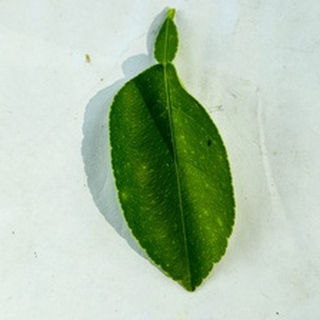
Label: healthy_lemon